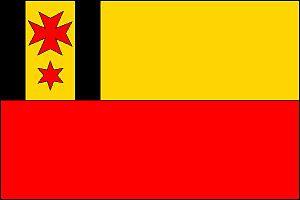
Plchov est une commune du district de Kladno, dans la région de Bohême-Centrale, en République tchèque. Sa population s'élevait à 197 habitants en 2020.